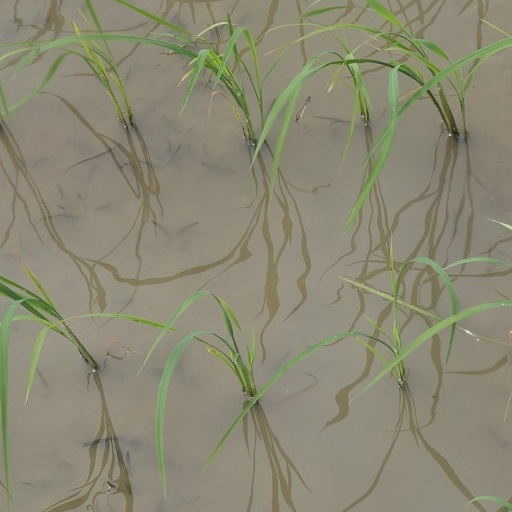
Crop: rice